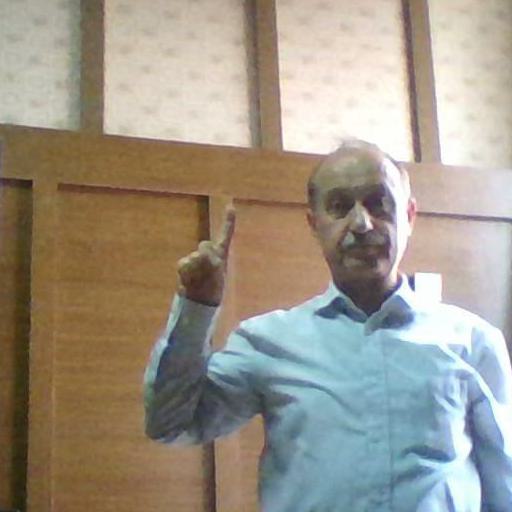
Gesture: one